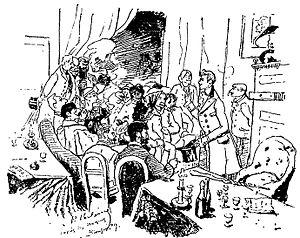
Paul Verlaine est un écrivain et poète français né à Metz le 30 mars 1844 et mort à Paris le 8 janvier 1896.